Castle of Almada

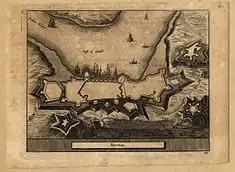
An 18th century sketch of the battlements and fortifications of Setúbal

The castle was founded in a strategic position, on a site settled by Muslim forces during the Iberian occupation, referred to as "al-Madan" (which means "gold mine" or "silver mine"), suggesting that the site was built on mineral extraction in the region or epoch, and referred to in the "Geografia Nubiense" of Muhammad al-Idrisi (dating to the 12th century.